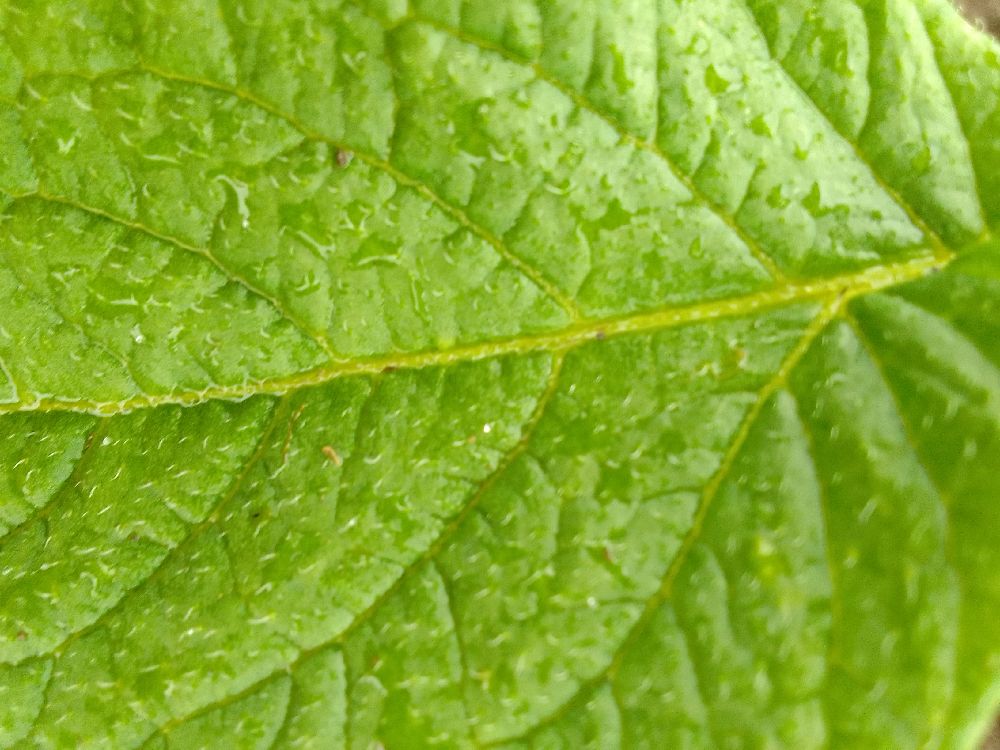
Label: Healthy